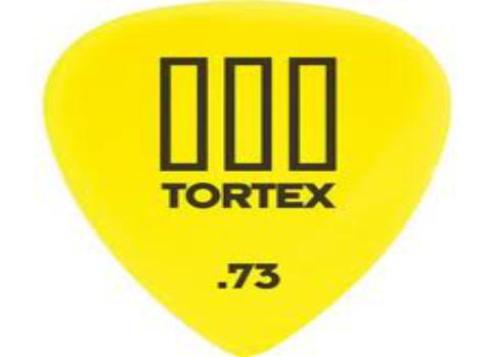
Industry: Leisure